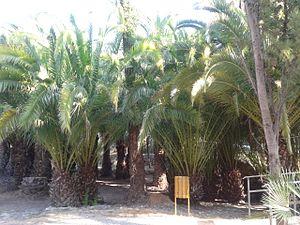
Vue intérieure des jardins Winter
Les jardins Winter sont des jardins créés par Ludovic Winter et situés au 6 de la via Ludovico Winter à Bordighera en Italie. Les jardins font partie des biens protégés par la Surintendance pour les biens architecturaux et les paysages de la Ligurie.